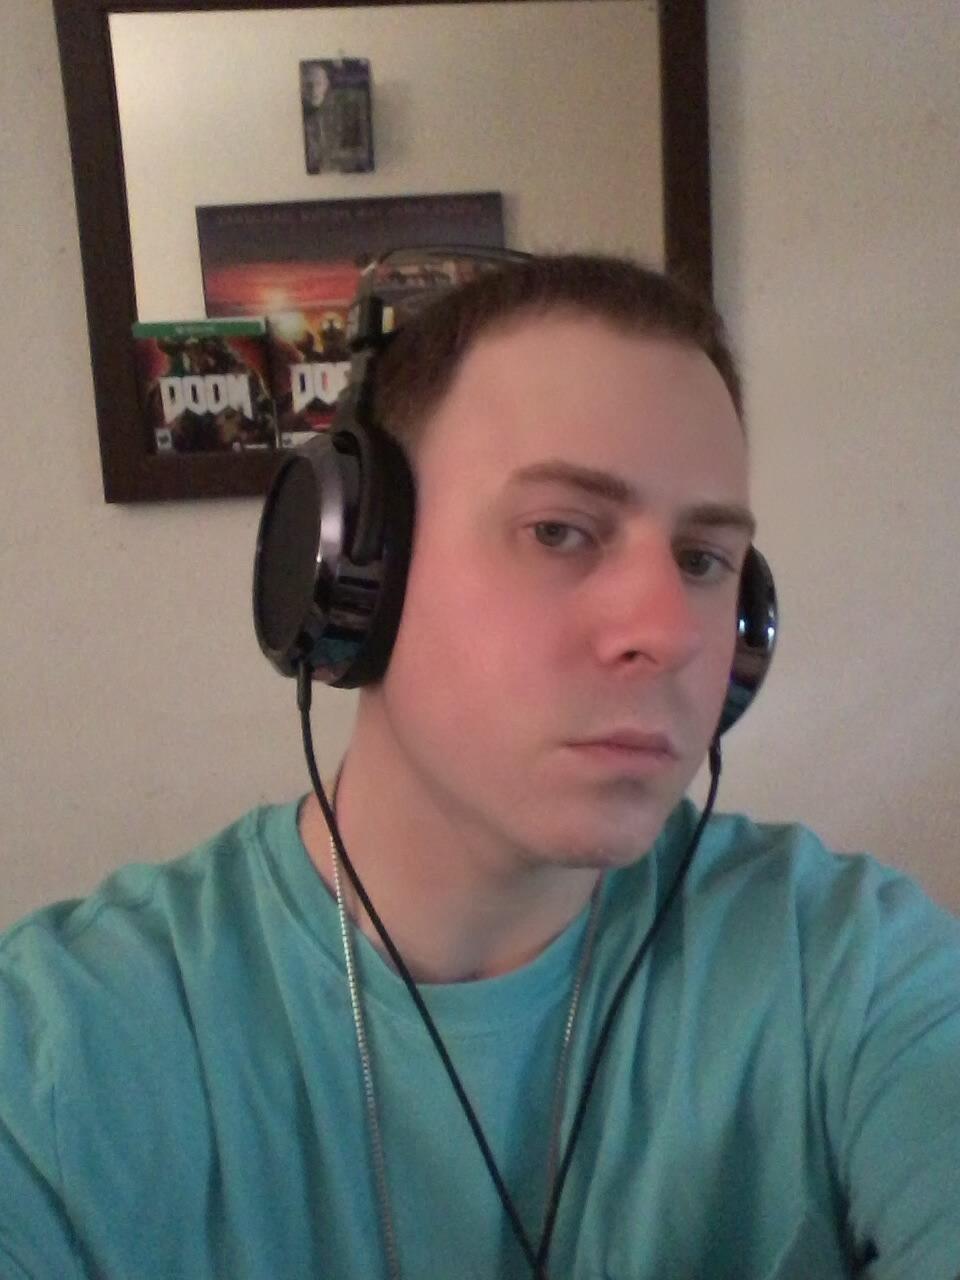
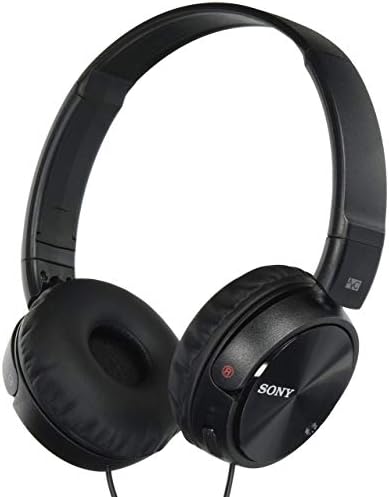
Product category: headphones
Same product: no